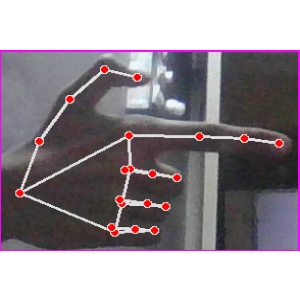
अक्षर: ब